Monterrey bid for the 2018 Summer Youth Olympics

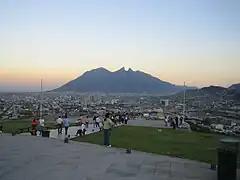
Monterrey at dusk

Monterrey was the first city to bid for the 2018 Summer Youth Olympics. Monterrey had never bid for an Olympic Game prior to their effort to bid for the 2014 Summer Youth Olympics. The city did host several matches of the 1986 FIFA World Cup. In January 2011 Monterrey 2018 released a promotional video to promote their bid.